Xiaozhai station

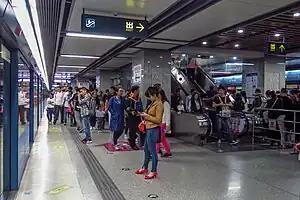
Line 2 platform

Xiaozhai station is a station on Line 2 and Line 3 of the Xi'an Metro. It is one of the busiest metro stations in Xi'an. It began operations on 16 September 2011.